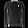
Label: Pullover